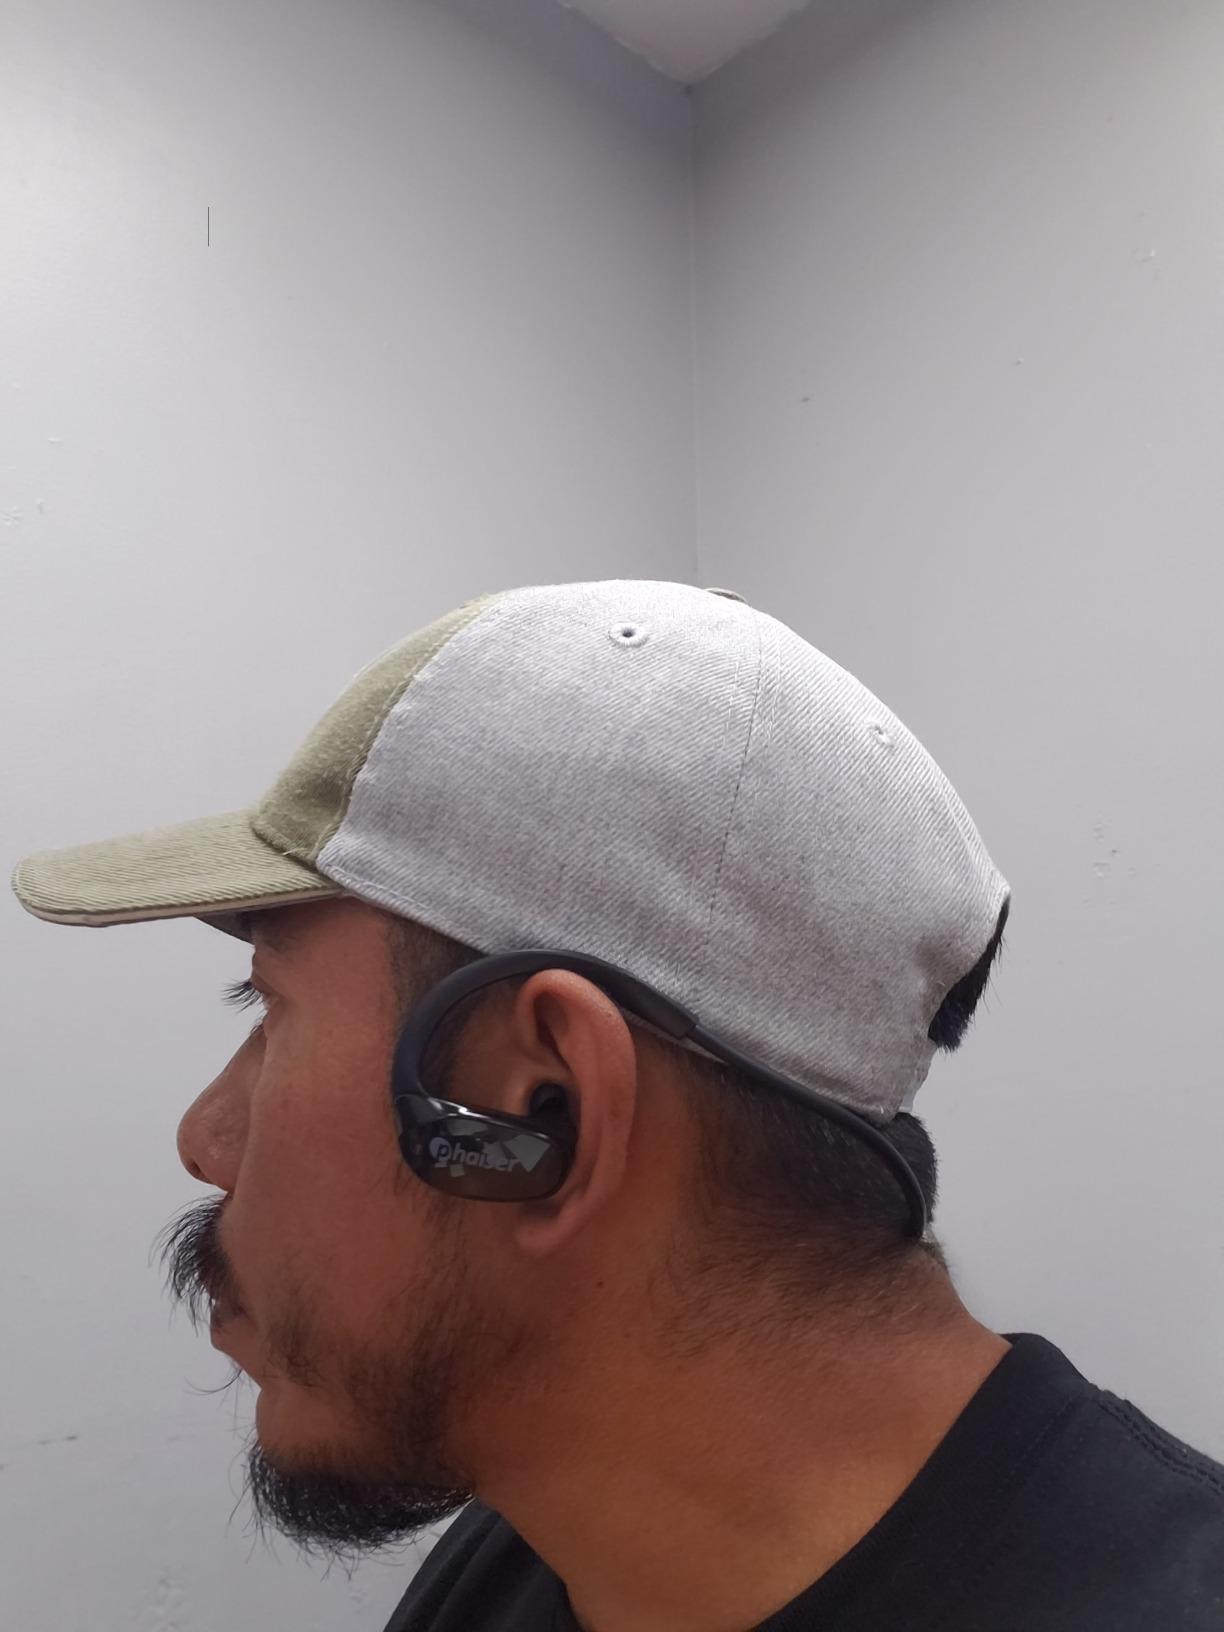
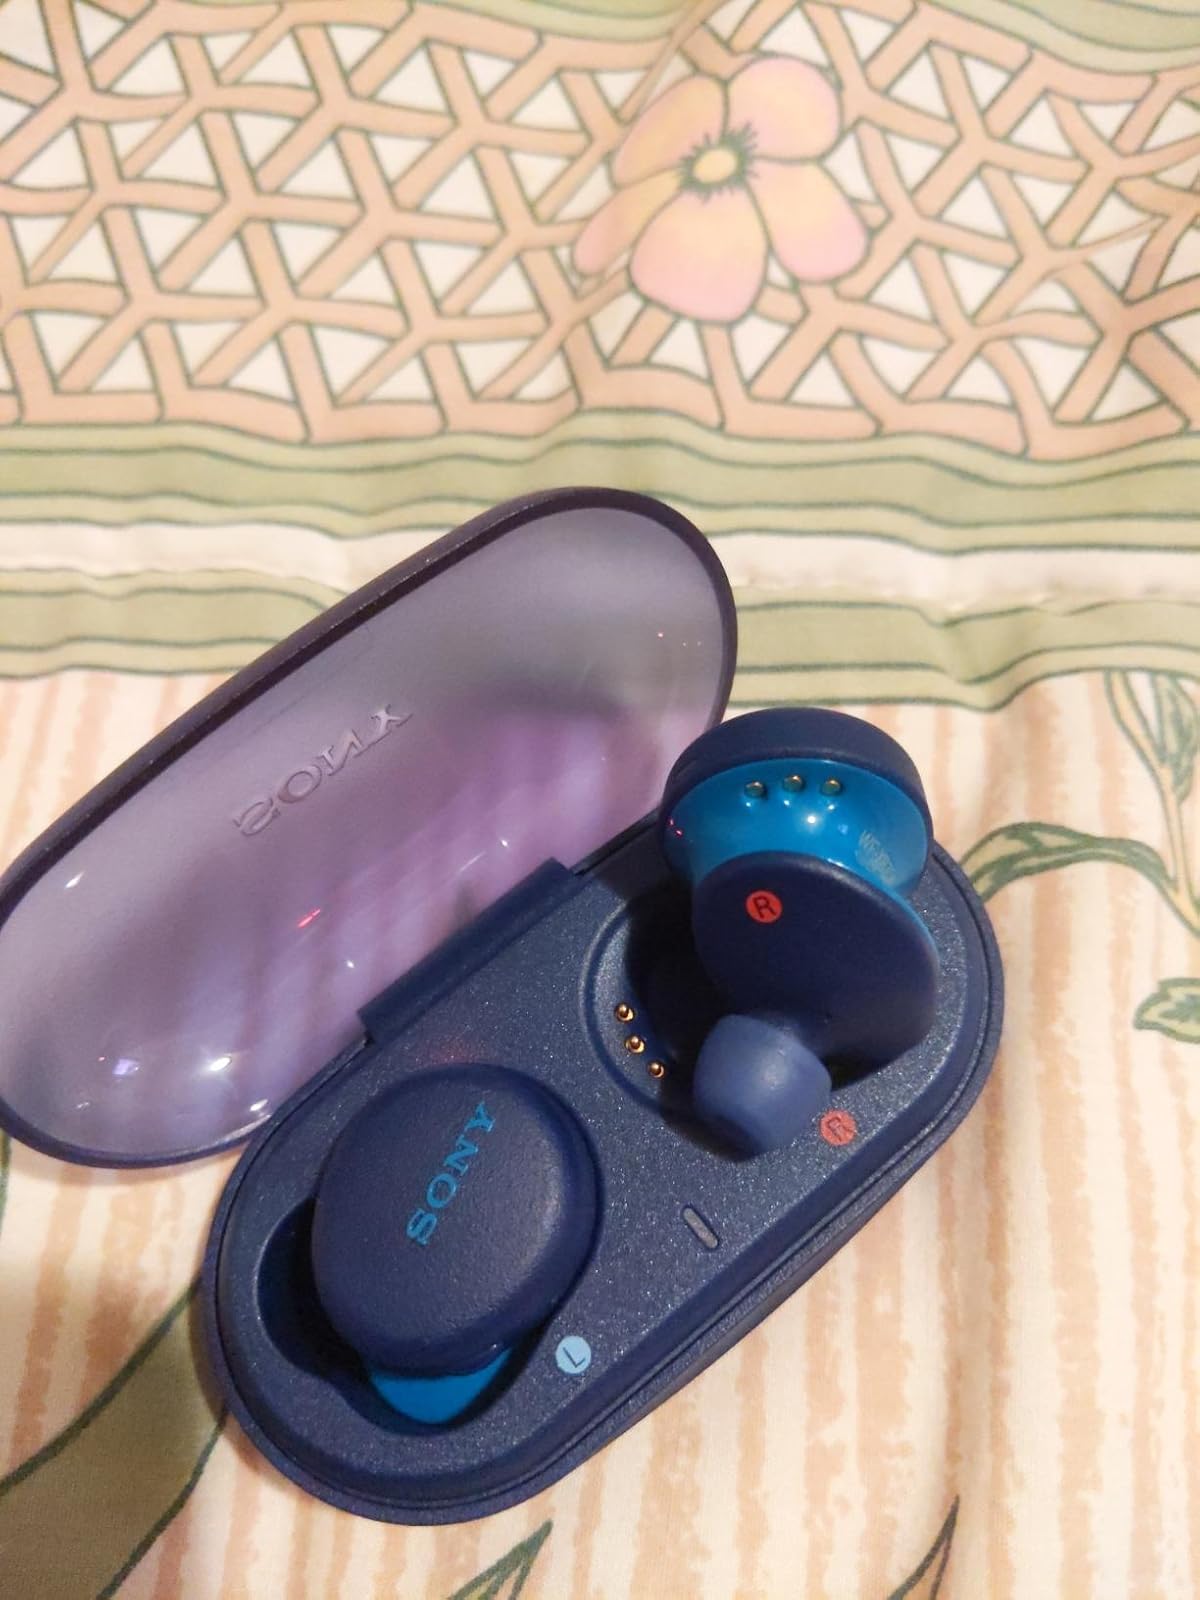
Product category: earbuds
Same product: no